Kimchi Family

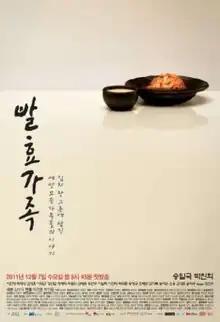
Promotional poster

Kimchi Family is a 2011 South Korean television series, starring Song Il-kook, Park Jin-hee, Lee Min-young and Choi Jae-sung. Song plays a gangster who turns over a new leaf and begins working at a kimchi restaurant run by two sisters. The series aired on jTBC from December 7, 2011 to February 23, 2012 on Wednesdays and Thursdays at 20:45 (KST) for 24 episodes.